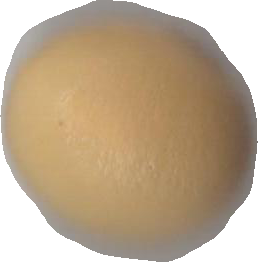
Variety: Dega